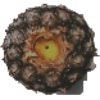
Label: pineapple